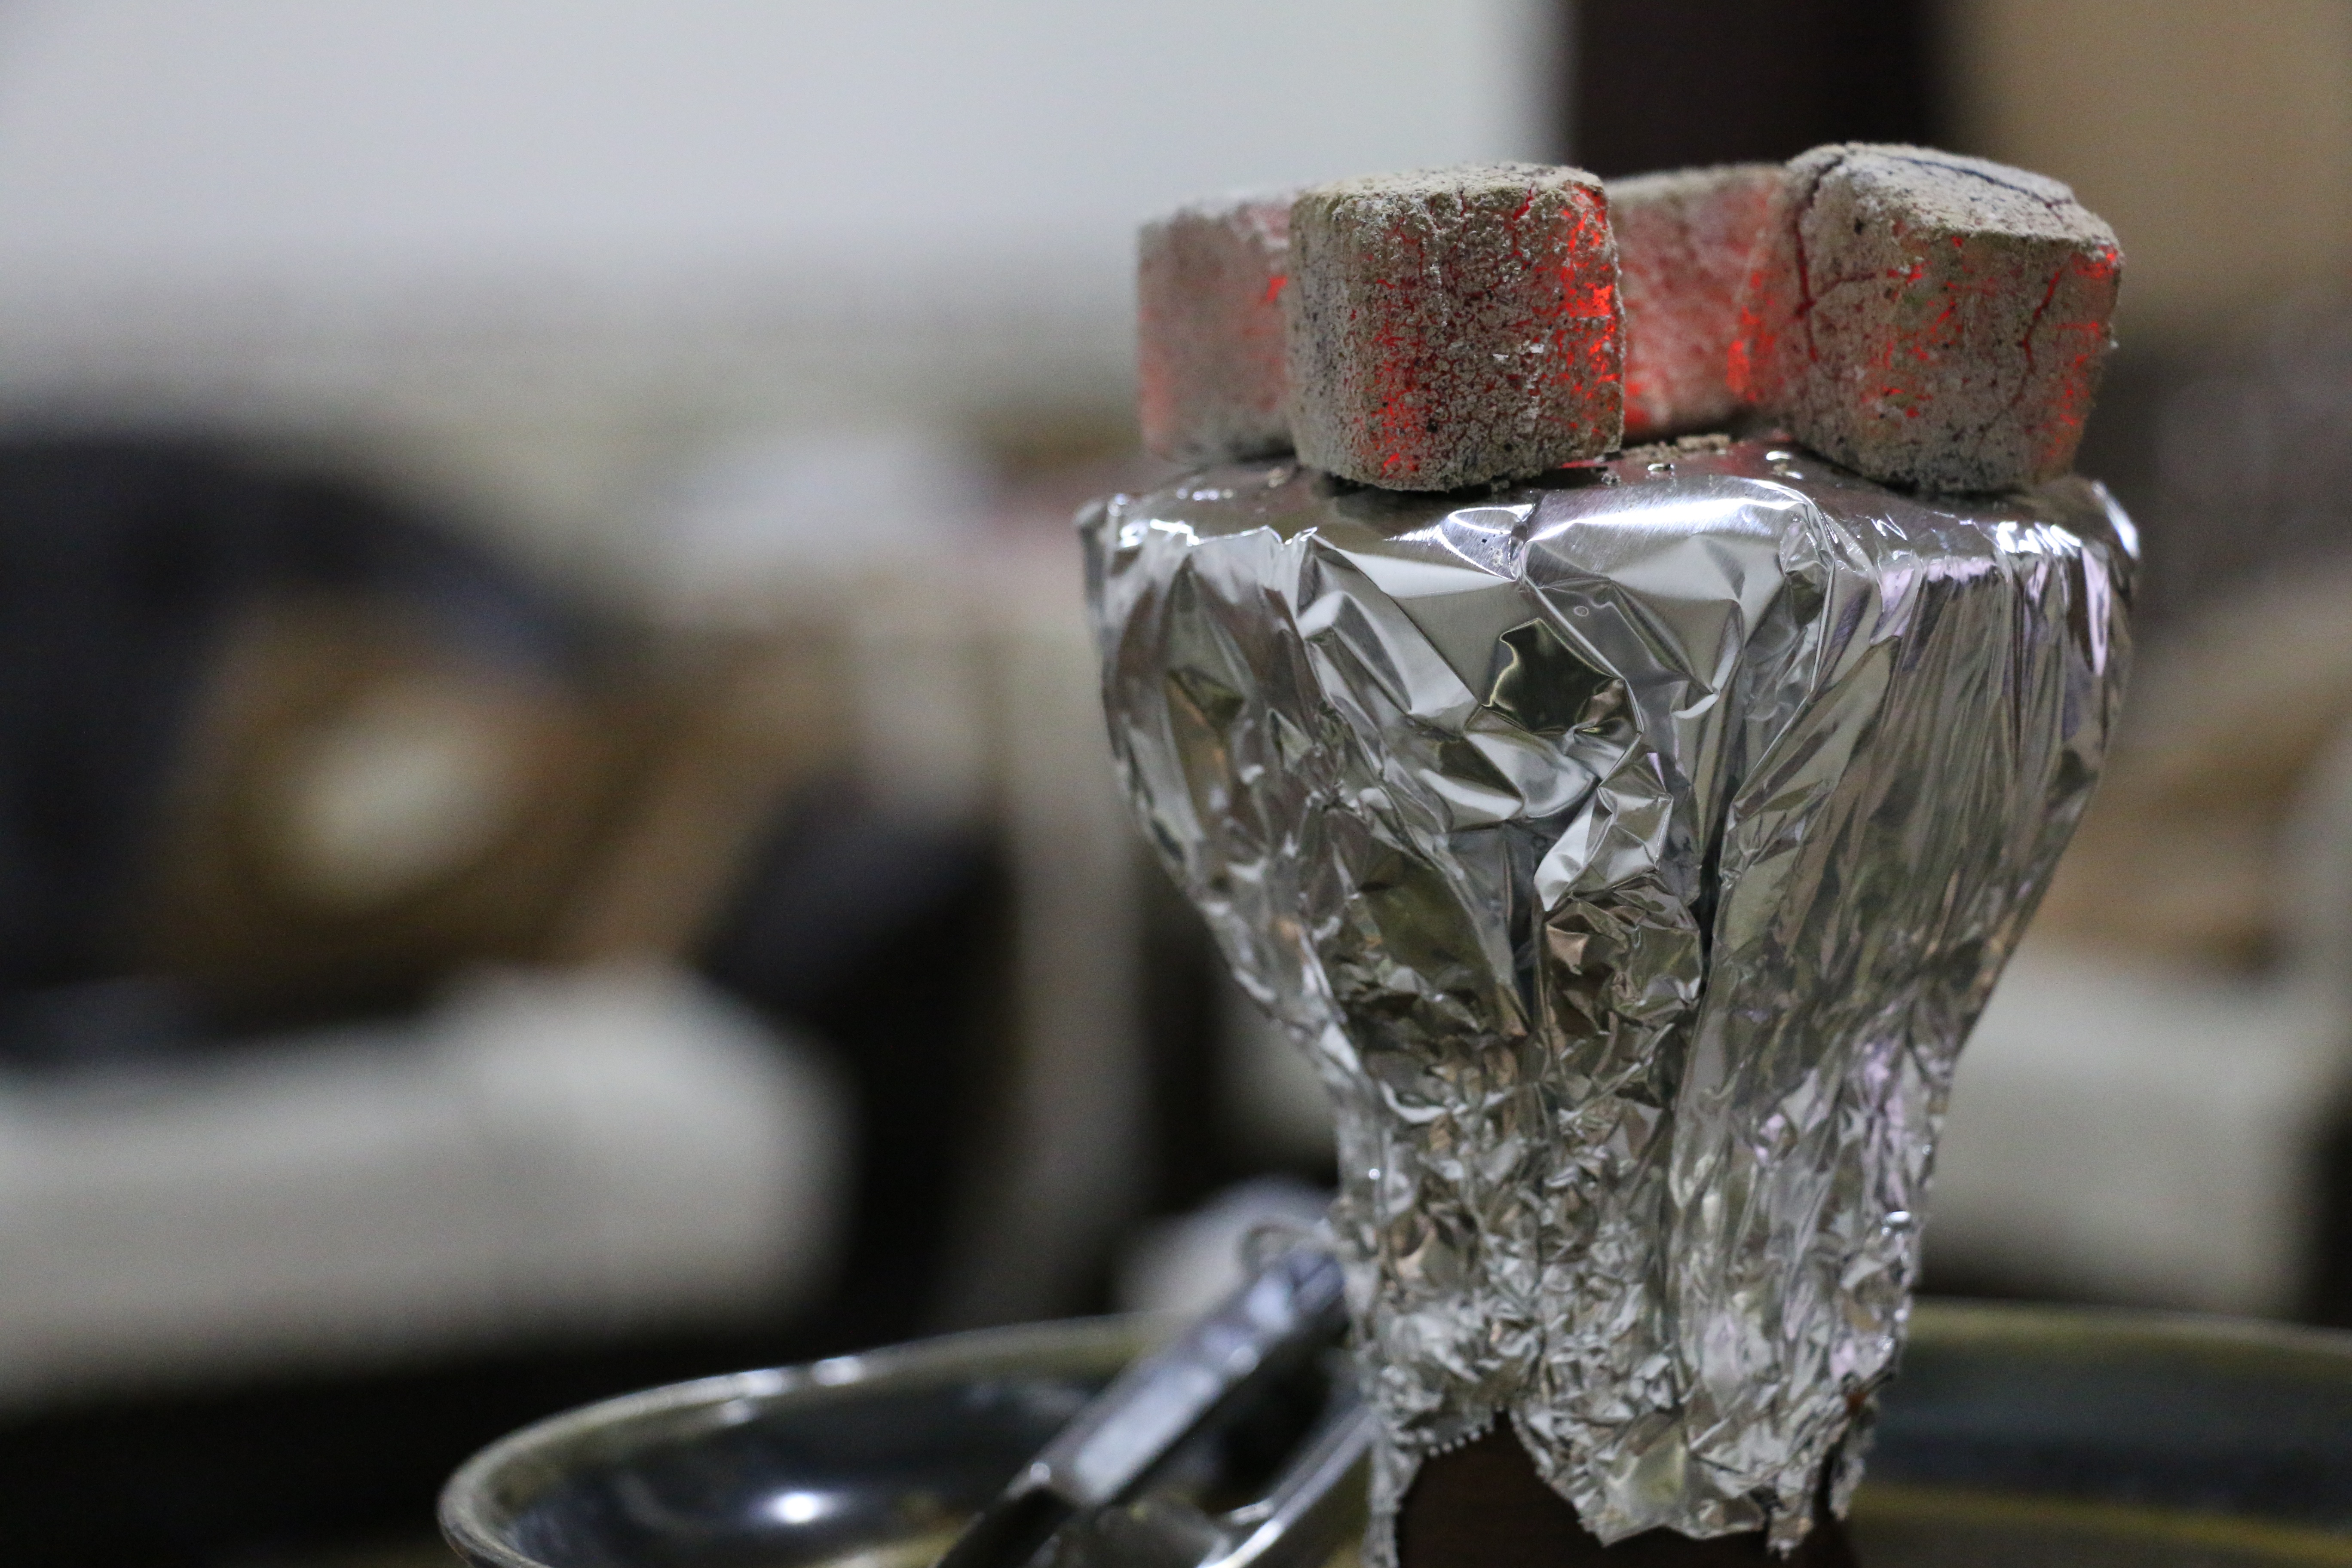
glass, drink